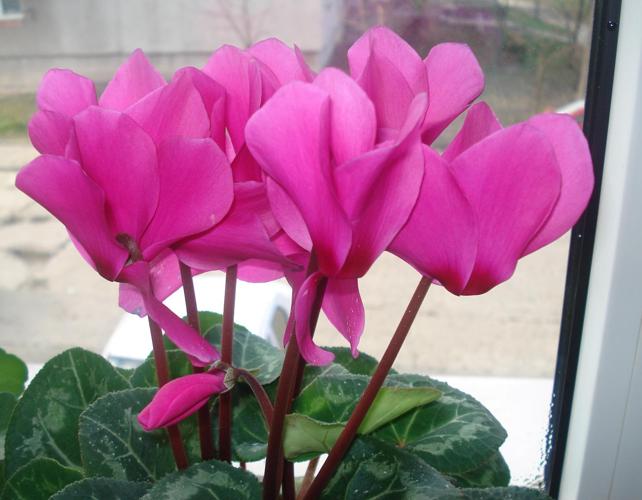
Label: cyclamen